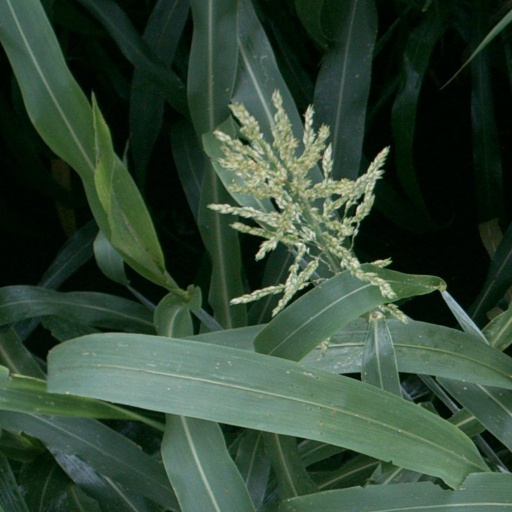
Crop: sorghum